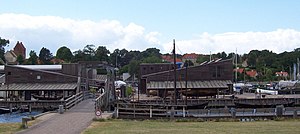
Bi Skaarup / Karriere
Vikingeskibsmuseet i Roskilde, hvor Skaarup har udarbejdet den oprindelige menu i restauranten.
Bi Skaarup var en dansk arkæolog, forfatter, madhistoriker og foredragsholder. Hun var museumsinspektør på Københavns Bymuseum fra 1985 til 2006 og skrev i den forbindelse flere artikler om metroudgravningerne. Hun har skrevet flere kogebøger om historisk mad, og i 2012 blev hun præsident for Det Danske Gastronomiske Akademi, som hun havde været medlem af i 1991. Hun har medvirket i adskillige programmer om historisk madlavning særligt på dk4 med journalisten Frantz Howitz. Hun døde i foråret 2014 efter længere tids sygdom. Hun er blevet omtalt som en pioner inden for sit arbejde og forskning inden for madhistorie.